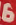
Number: 6